Wraith: The Oblivion – Afterlife

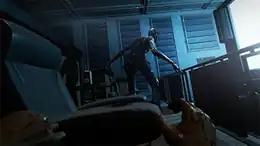
A screenshot of first-person gameplay, showing the player hiding from a character in a dimly illuminated scene.

"Wraith: The Oblivion – Afterlife" is a survival horror video game played with a virtual reality (VR) headset. The game is narrative-driven, and is focused on exploration and stealth in a first-person perspective; although not a focus of the game, it also features combat.